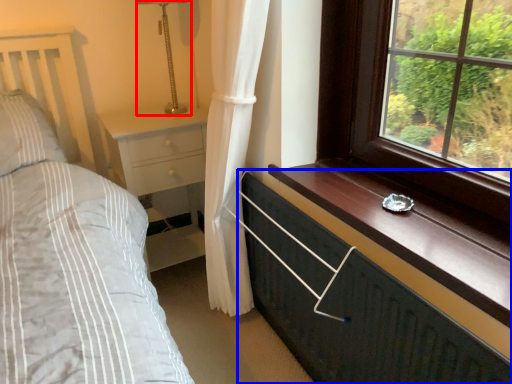
Question: Which point is closer to the camera, table lamp (highlighted by a red box) or chest of drawers (highlighted by a blue box)?
(A) table lamp
(B) chest of drawers
Answer: B